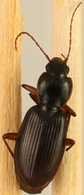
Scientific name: Synuchus impunctatus
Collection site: Bartlett Experimental Forest NEON (BART), plot BART_002